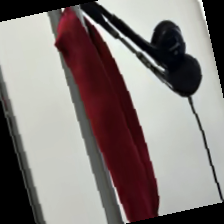
Label: no bracelet mod